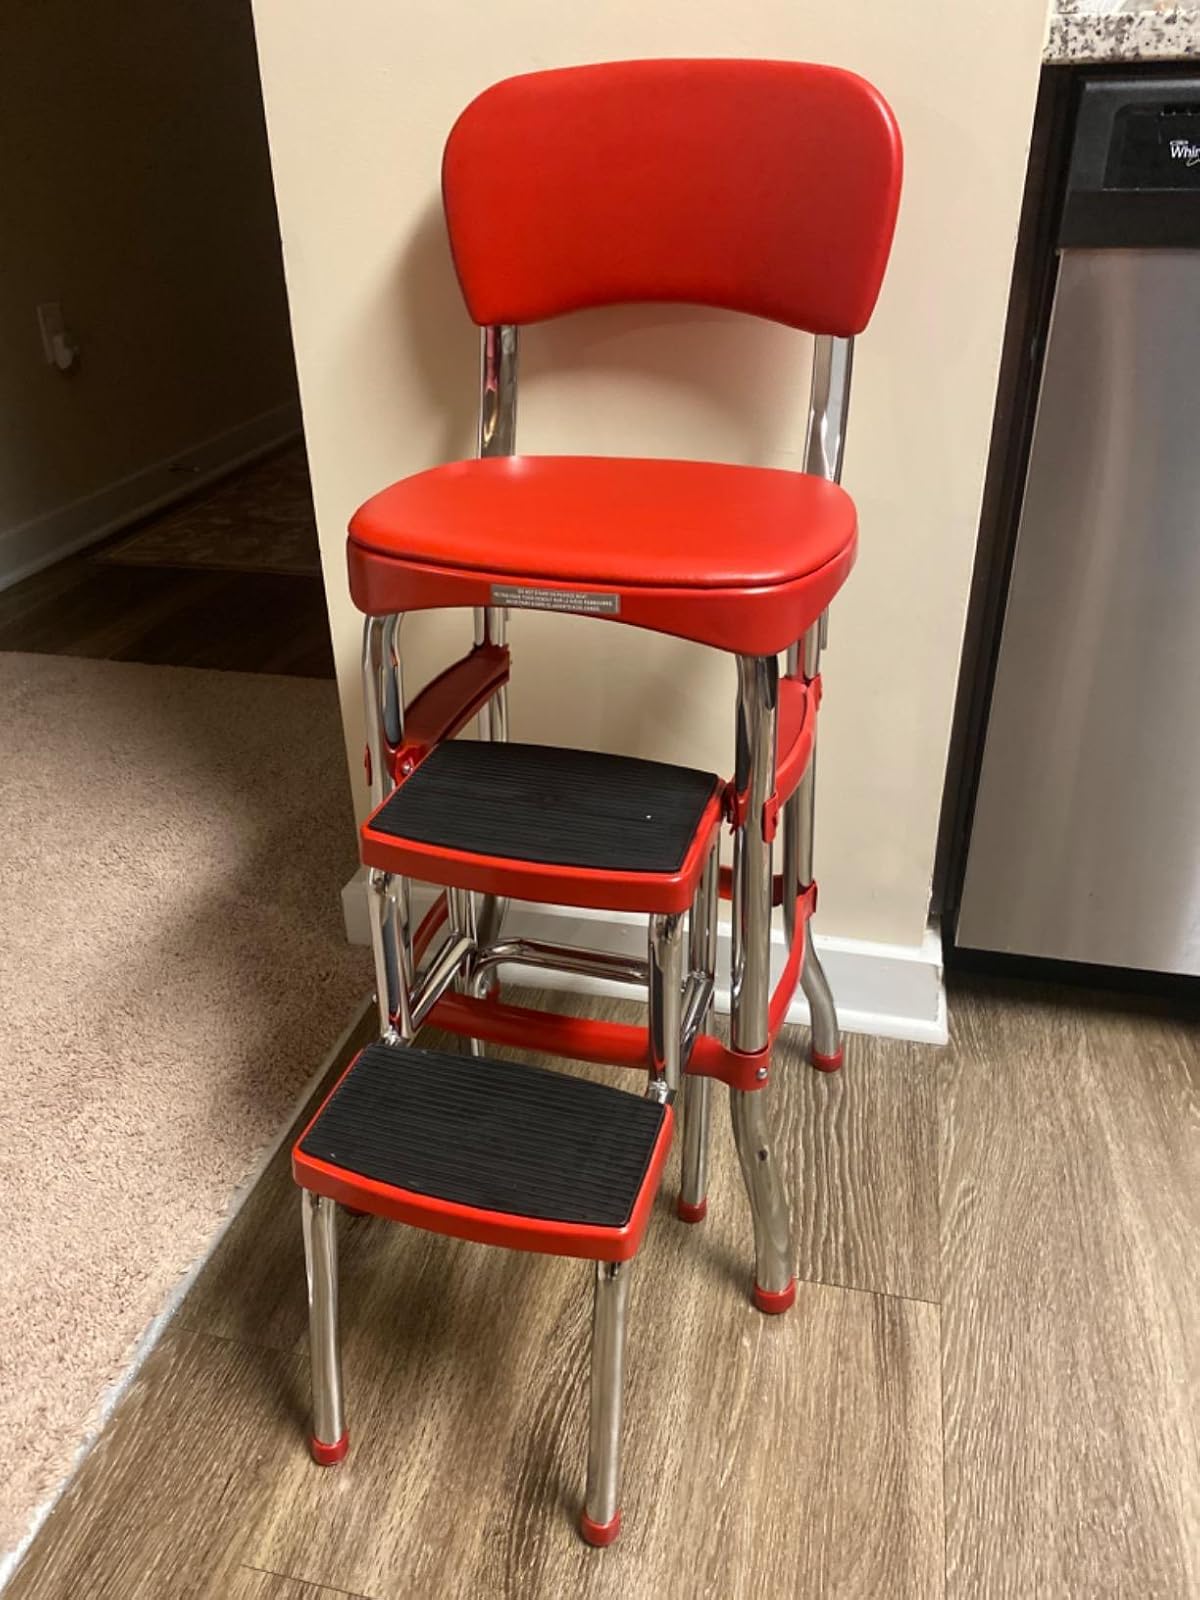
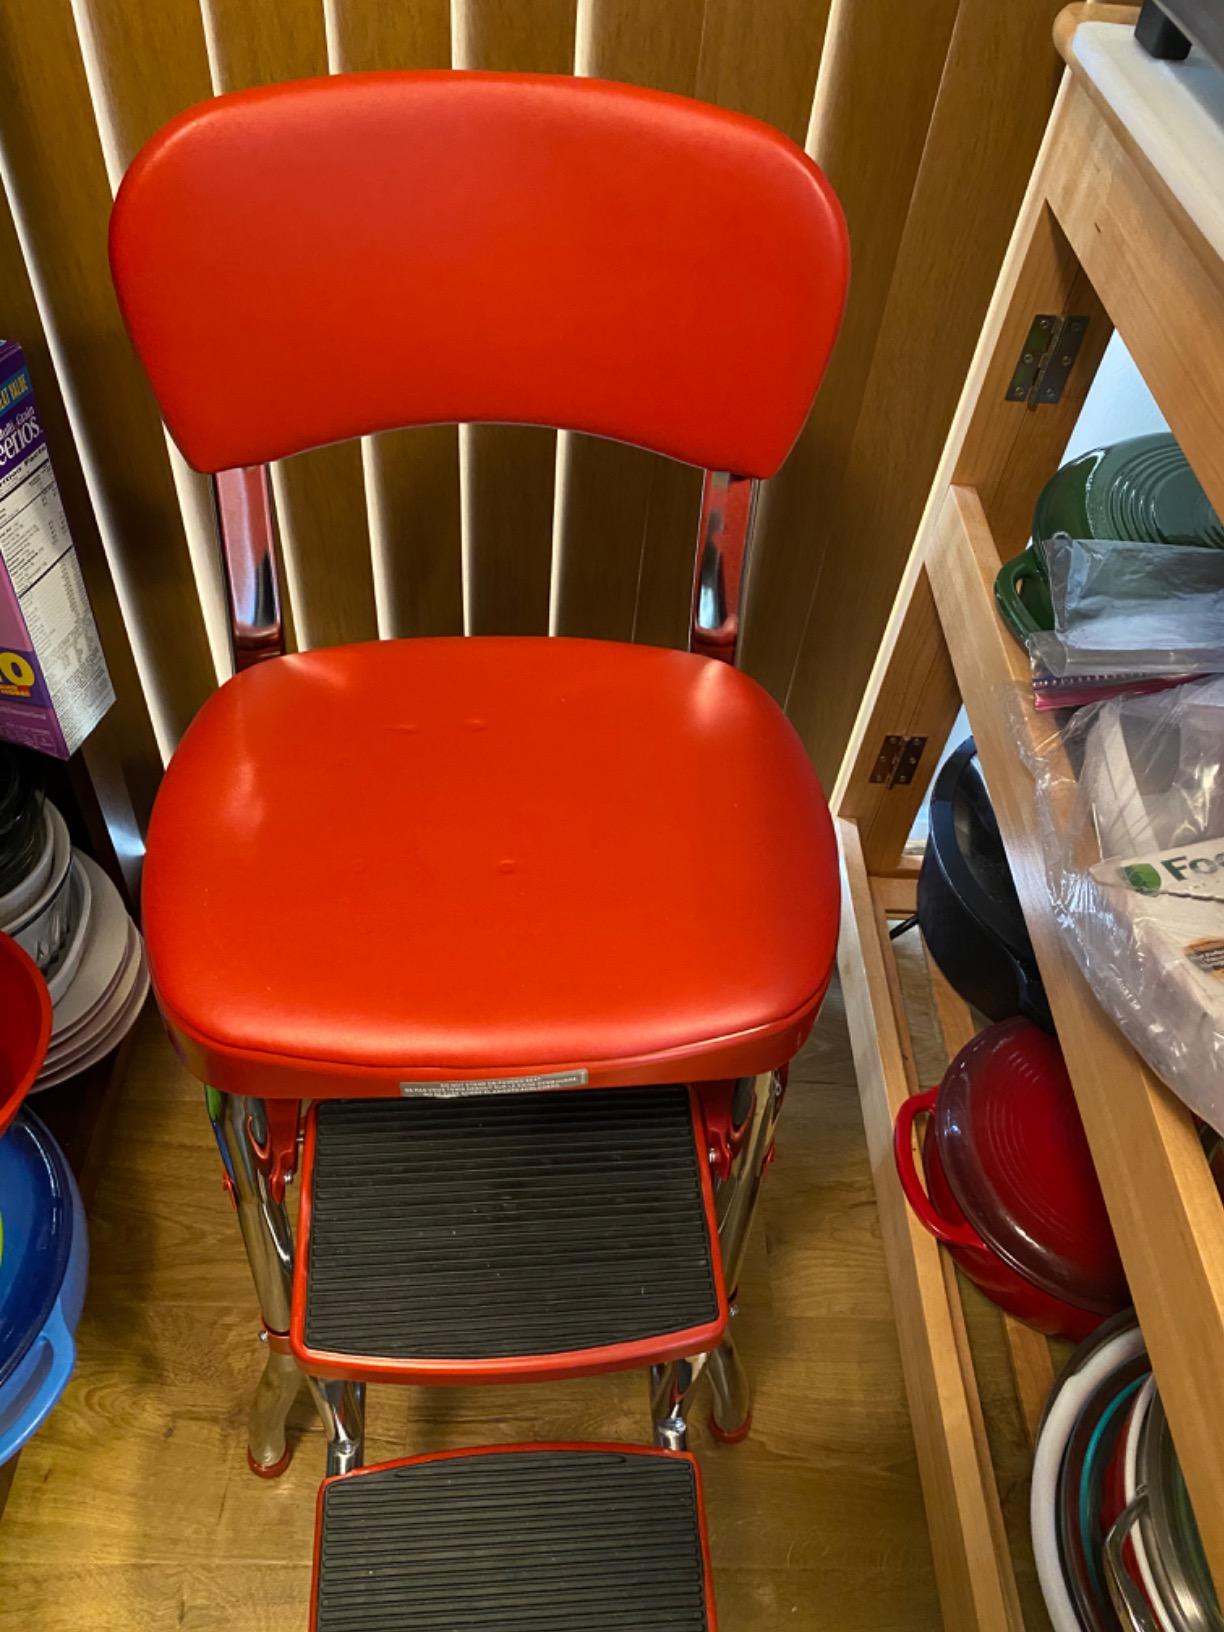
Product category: items_chair
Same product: yes